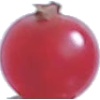
Label: redcurrant